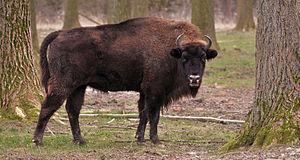
Un Bison d'Europe. Photo prise dans la réserve de Springe, en Basse-Saxe (Allemagne).